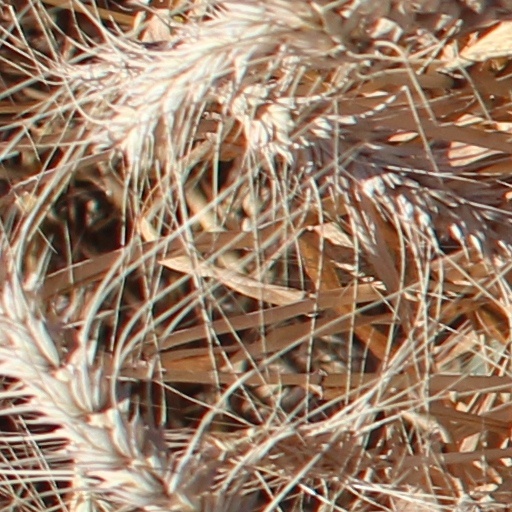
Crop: wheat